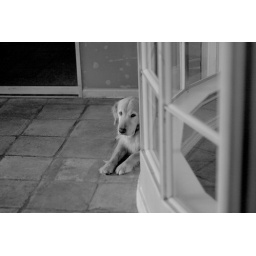
black and white day. [5 in comments]